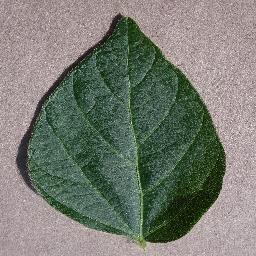
Label: Soybean___healthy